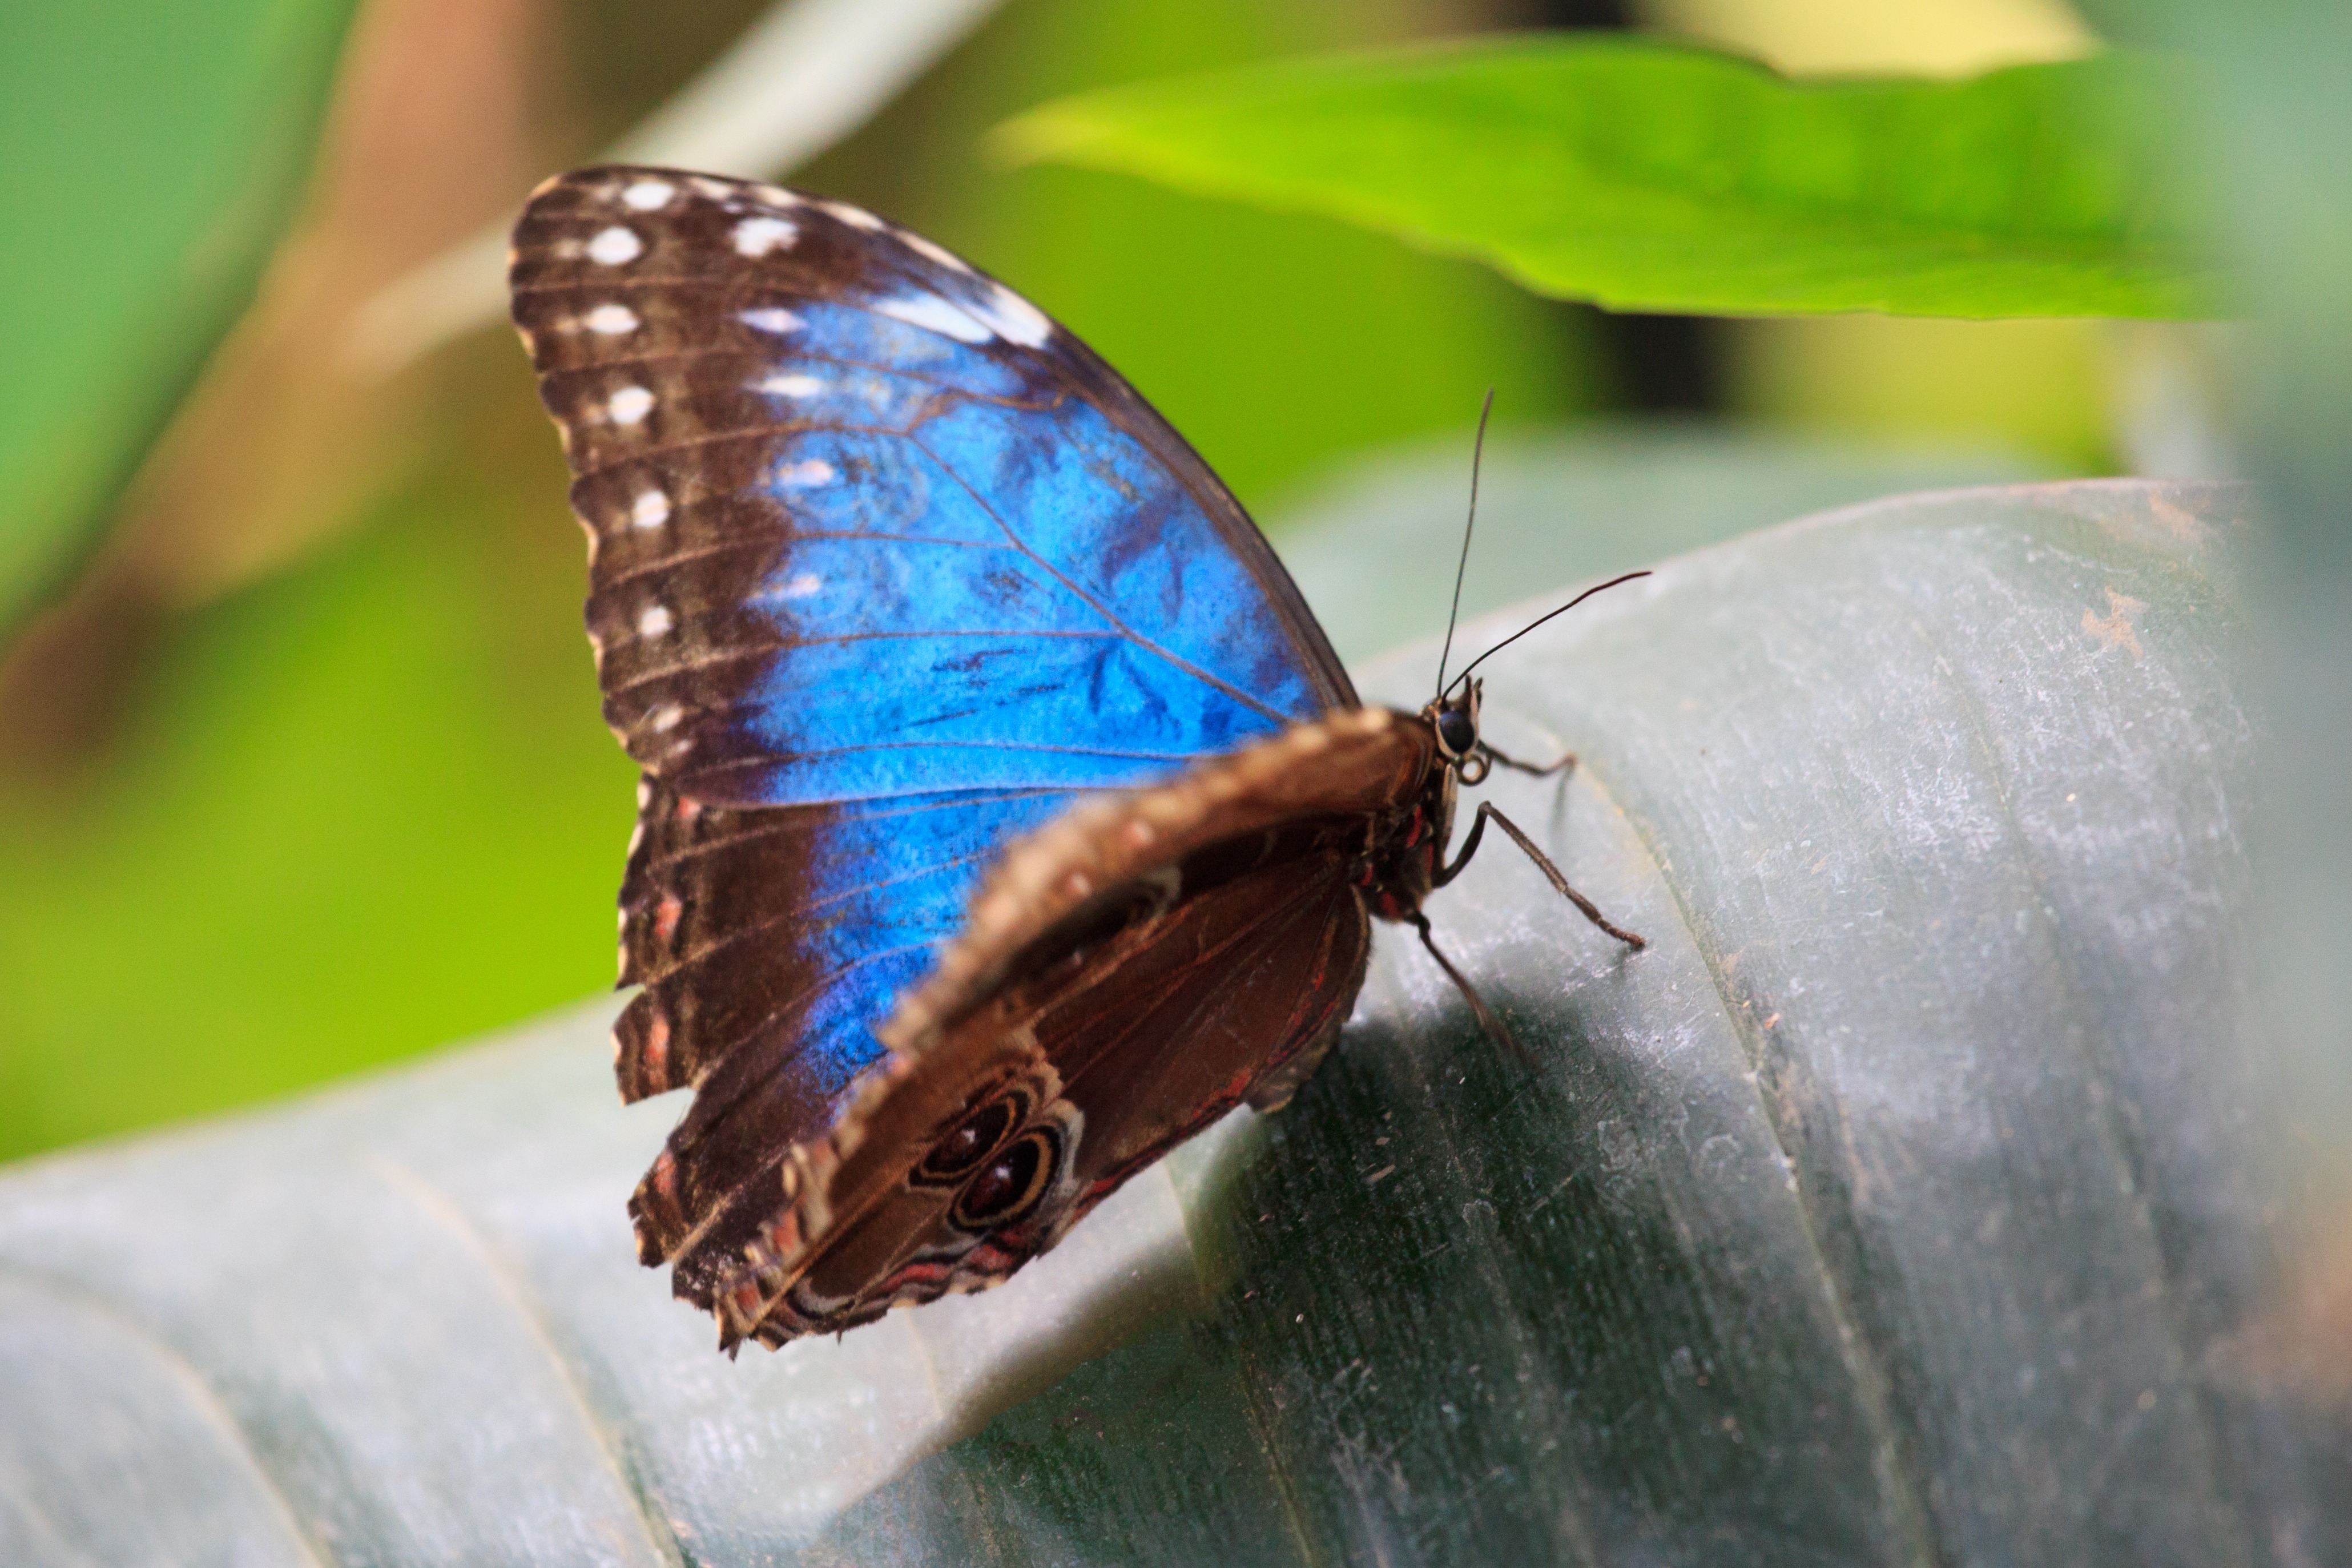
nature, forest, wing, photography, leaf, animal, wildlife, green, tropical, insect, macro, blue, butterfly, colorful, fauna, invertebrate, close up, wings, beautiful, pretty, detail, delicate, exotic, macro photography, arthropod, pollinator, moths and butterflies, lycaenid